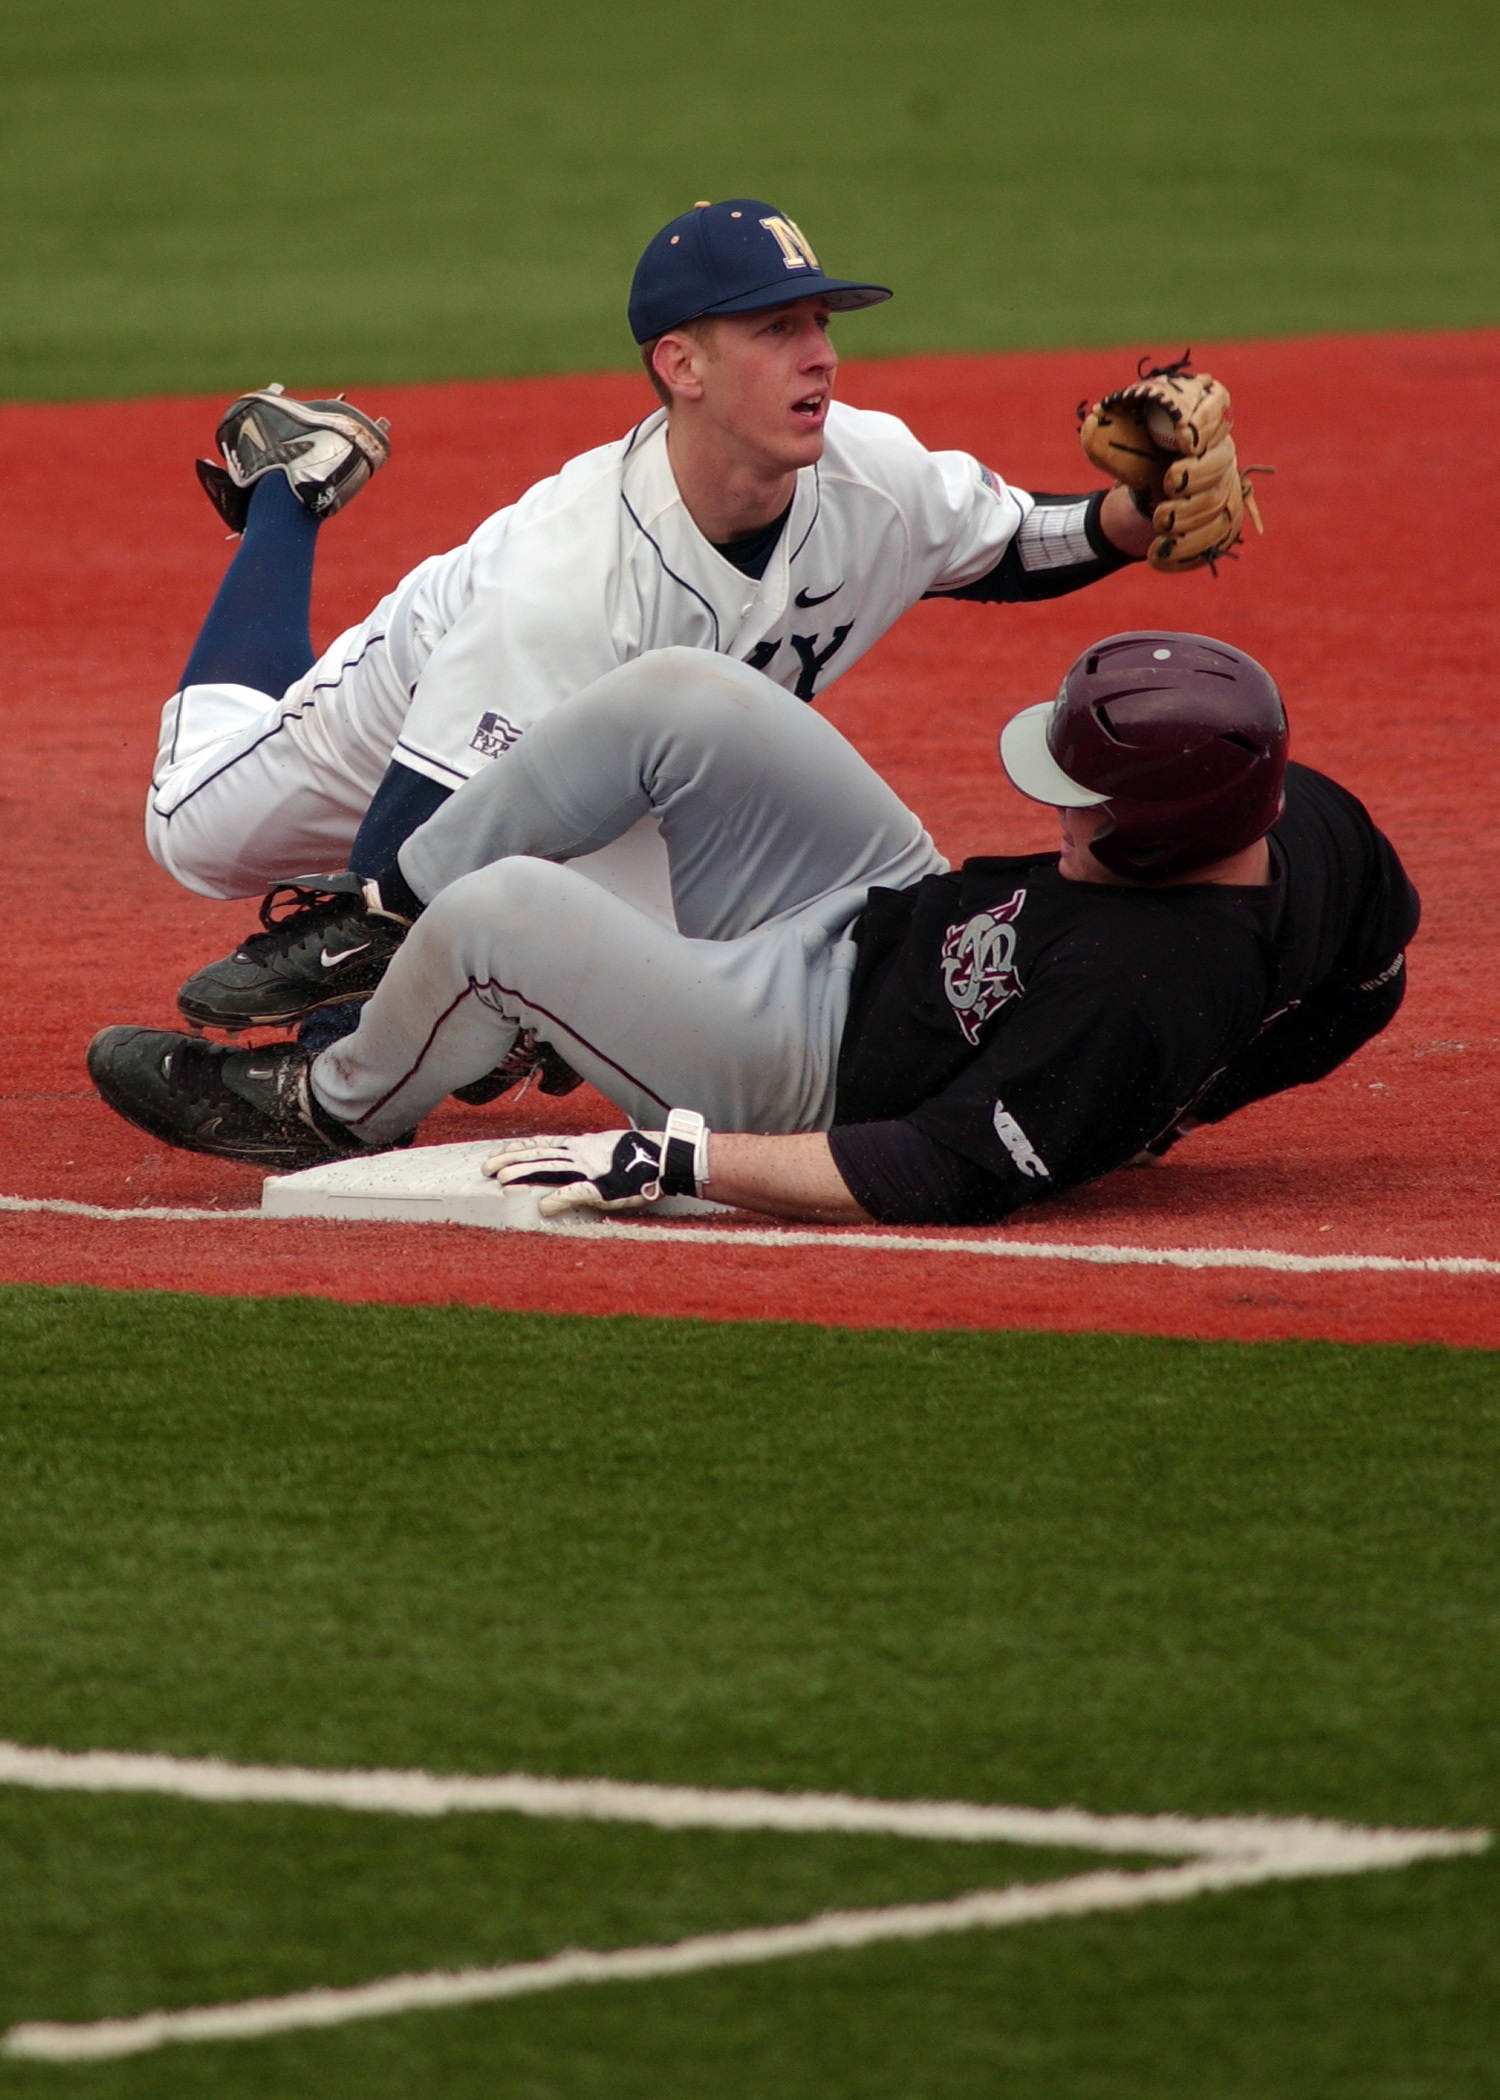
baseball, glove, sport, field, ground, game, play, male, runner, stadium, player, baseball field, pitch, focus, sports, pitcher, ball, tag, out, championship, players, slide, steal, athlete, attempt, concentration, baseball player, tackle, infield, ball game, team sport, infielder, third base, college baseball, sport venue, bat and ball games, baseball positions